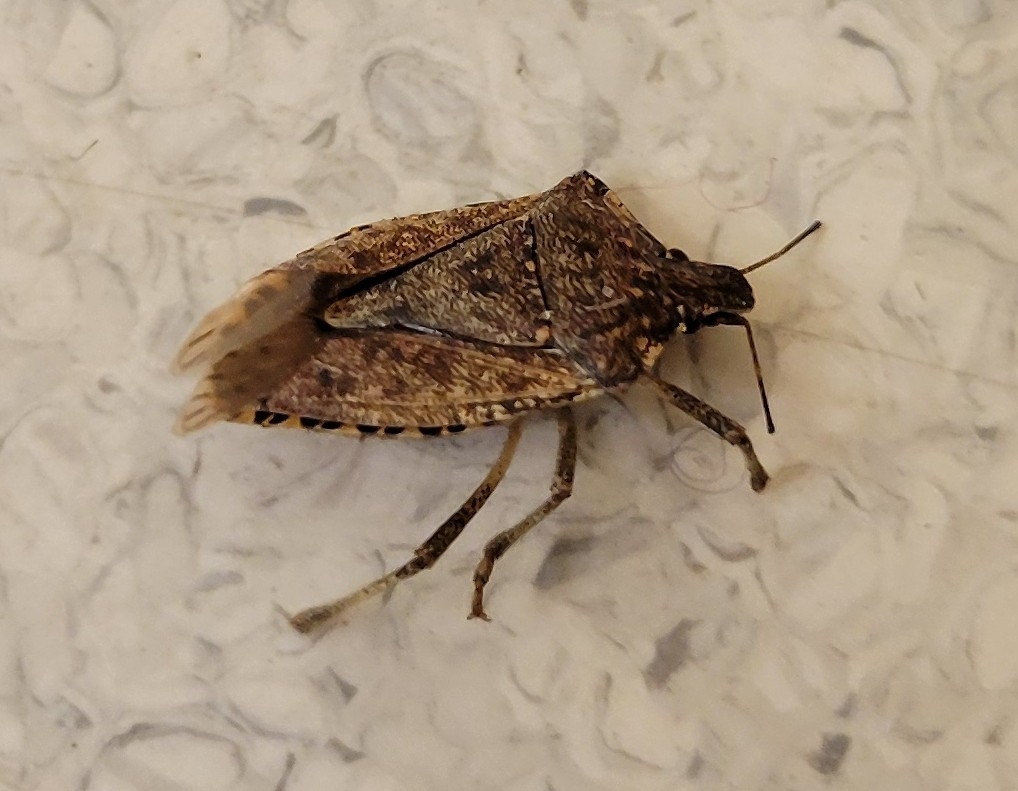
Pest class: stink_bug